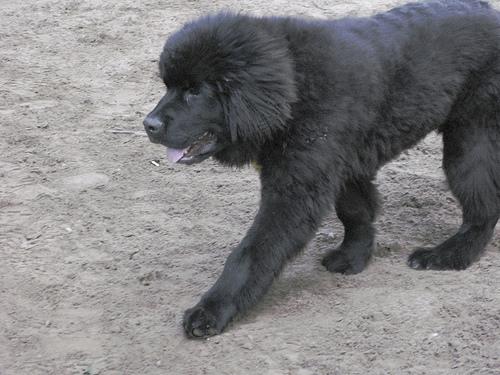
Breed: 215-n000031-Newfoundland